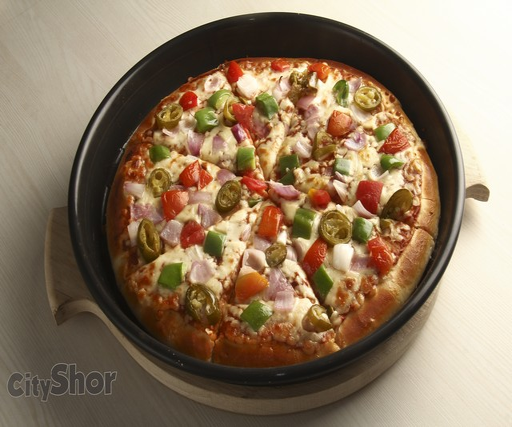
dish - the first outlet now open